West Bank

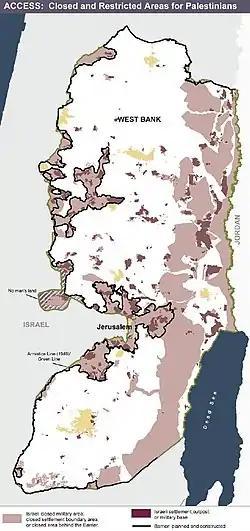
A map of West Bank settlements and closures in January 2006: Yellow = Palestinian urban centers. Light pink = closed military areas or settlement boundary areas or areas isolated by the Israeli West Bank barrier; dark pink = settlements, outposts or military bases. The black line = route of the Barrier

The 1993 Oslo Accords declared the final status of the West Bank to be subject to a forthcoming settlement between Israel and the Palestinian leadership. Following these interim accords, Israel withdrew its military rule from some parts of the West Bank, which was divided into three Areas: